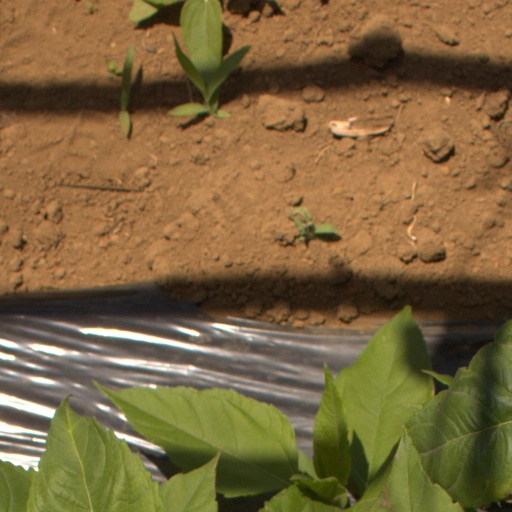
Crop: Jerusalem artichoke